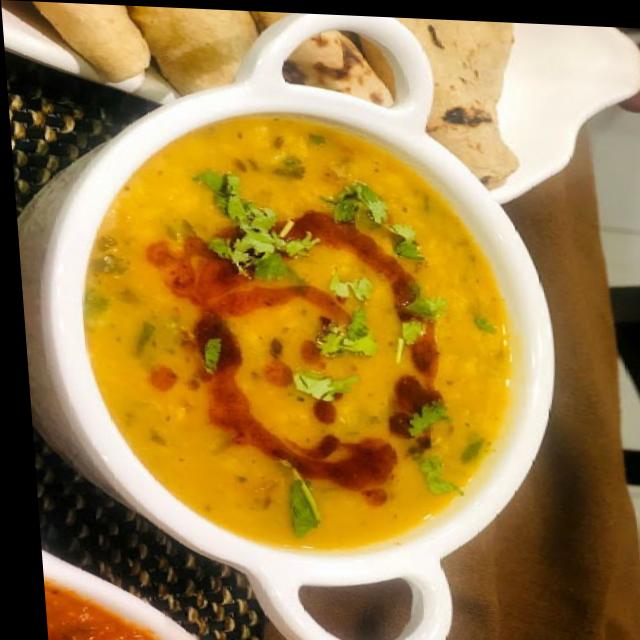
Dish: dal_makhani